Optare Solo

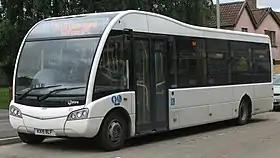
Somerset Passenger Solutions Optare Solo SR in Bridgwater in August 2017

The Switch Solo (formerly sold as the Optare Solo) is a low-floor minibus/midibus with one or two doors manufactured by Switch Mobility in the United Kingdom since 1998. The Solo name is a play on its low-floor status, the manufacturer marketing its vehicle as having an entrance that is "so low" from the floor, namely with kneeling suspension. In January 2012, Optare announced the end of production for the original Solo design with a modified Solo SR taking over.